Essad Toptani

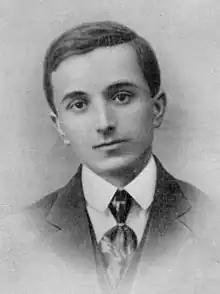
Avni Rustemi

On 13 June 1920, Avni Rustemi shot and killed Toptani in Paris when he left the Hotel Continental. Toptani was buried in the Serbian Military section of the Thiais cemetery in Paris, after staying for a long time unburied in the mortuary.